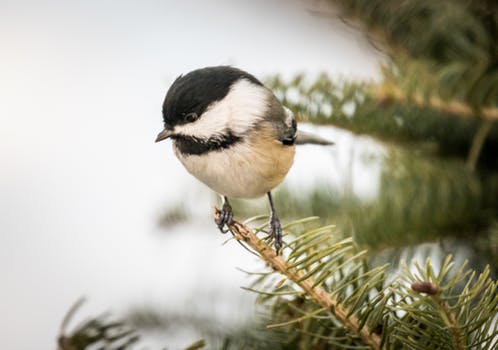
Label: No Watermark